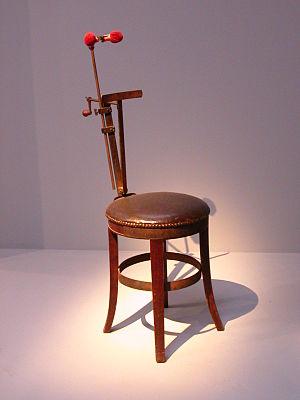
Le daguerréotype est un procédé photographique mis au point par Nicéphore Niépce et Louis Daguerre. Il produit une image sans négatif sur une surface d'argent pur, polie comme un miroir, exposée directement à la lumière.